Felipe Martinez Carbonell

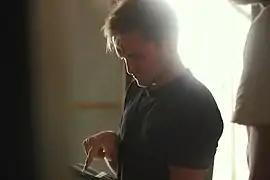
Martinez Carbonell in September 2019

Felipe Martinez Carbonell (October 21, 1990 - in Rosario, Santa Fe) is an Argentine film director, film producer, screenwriter and film editor best known for his work in the horror film genre.